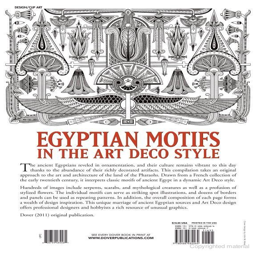
book reproduces rare french reference from early 20th century .